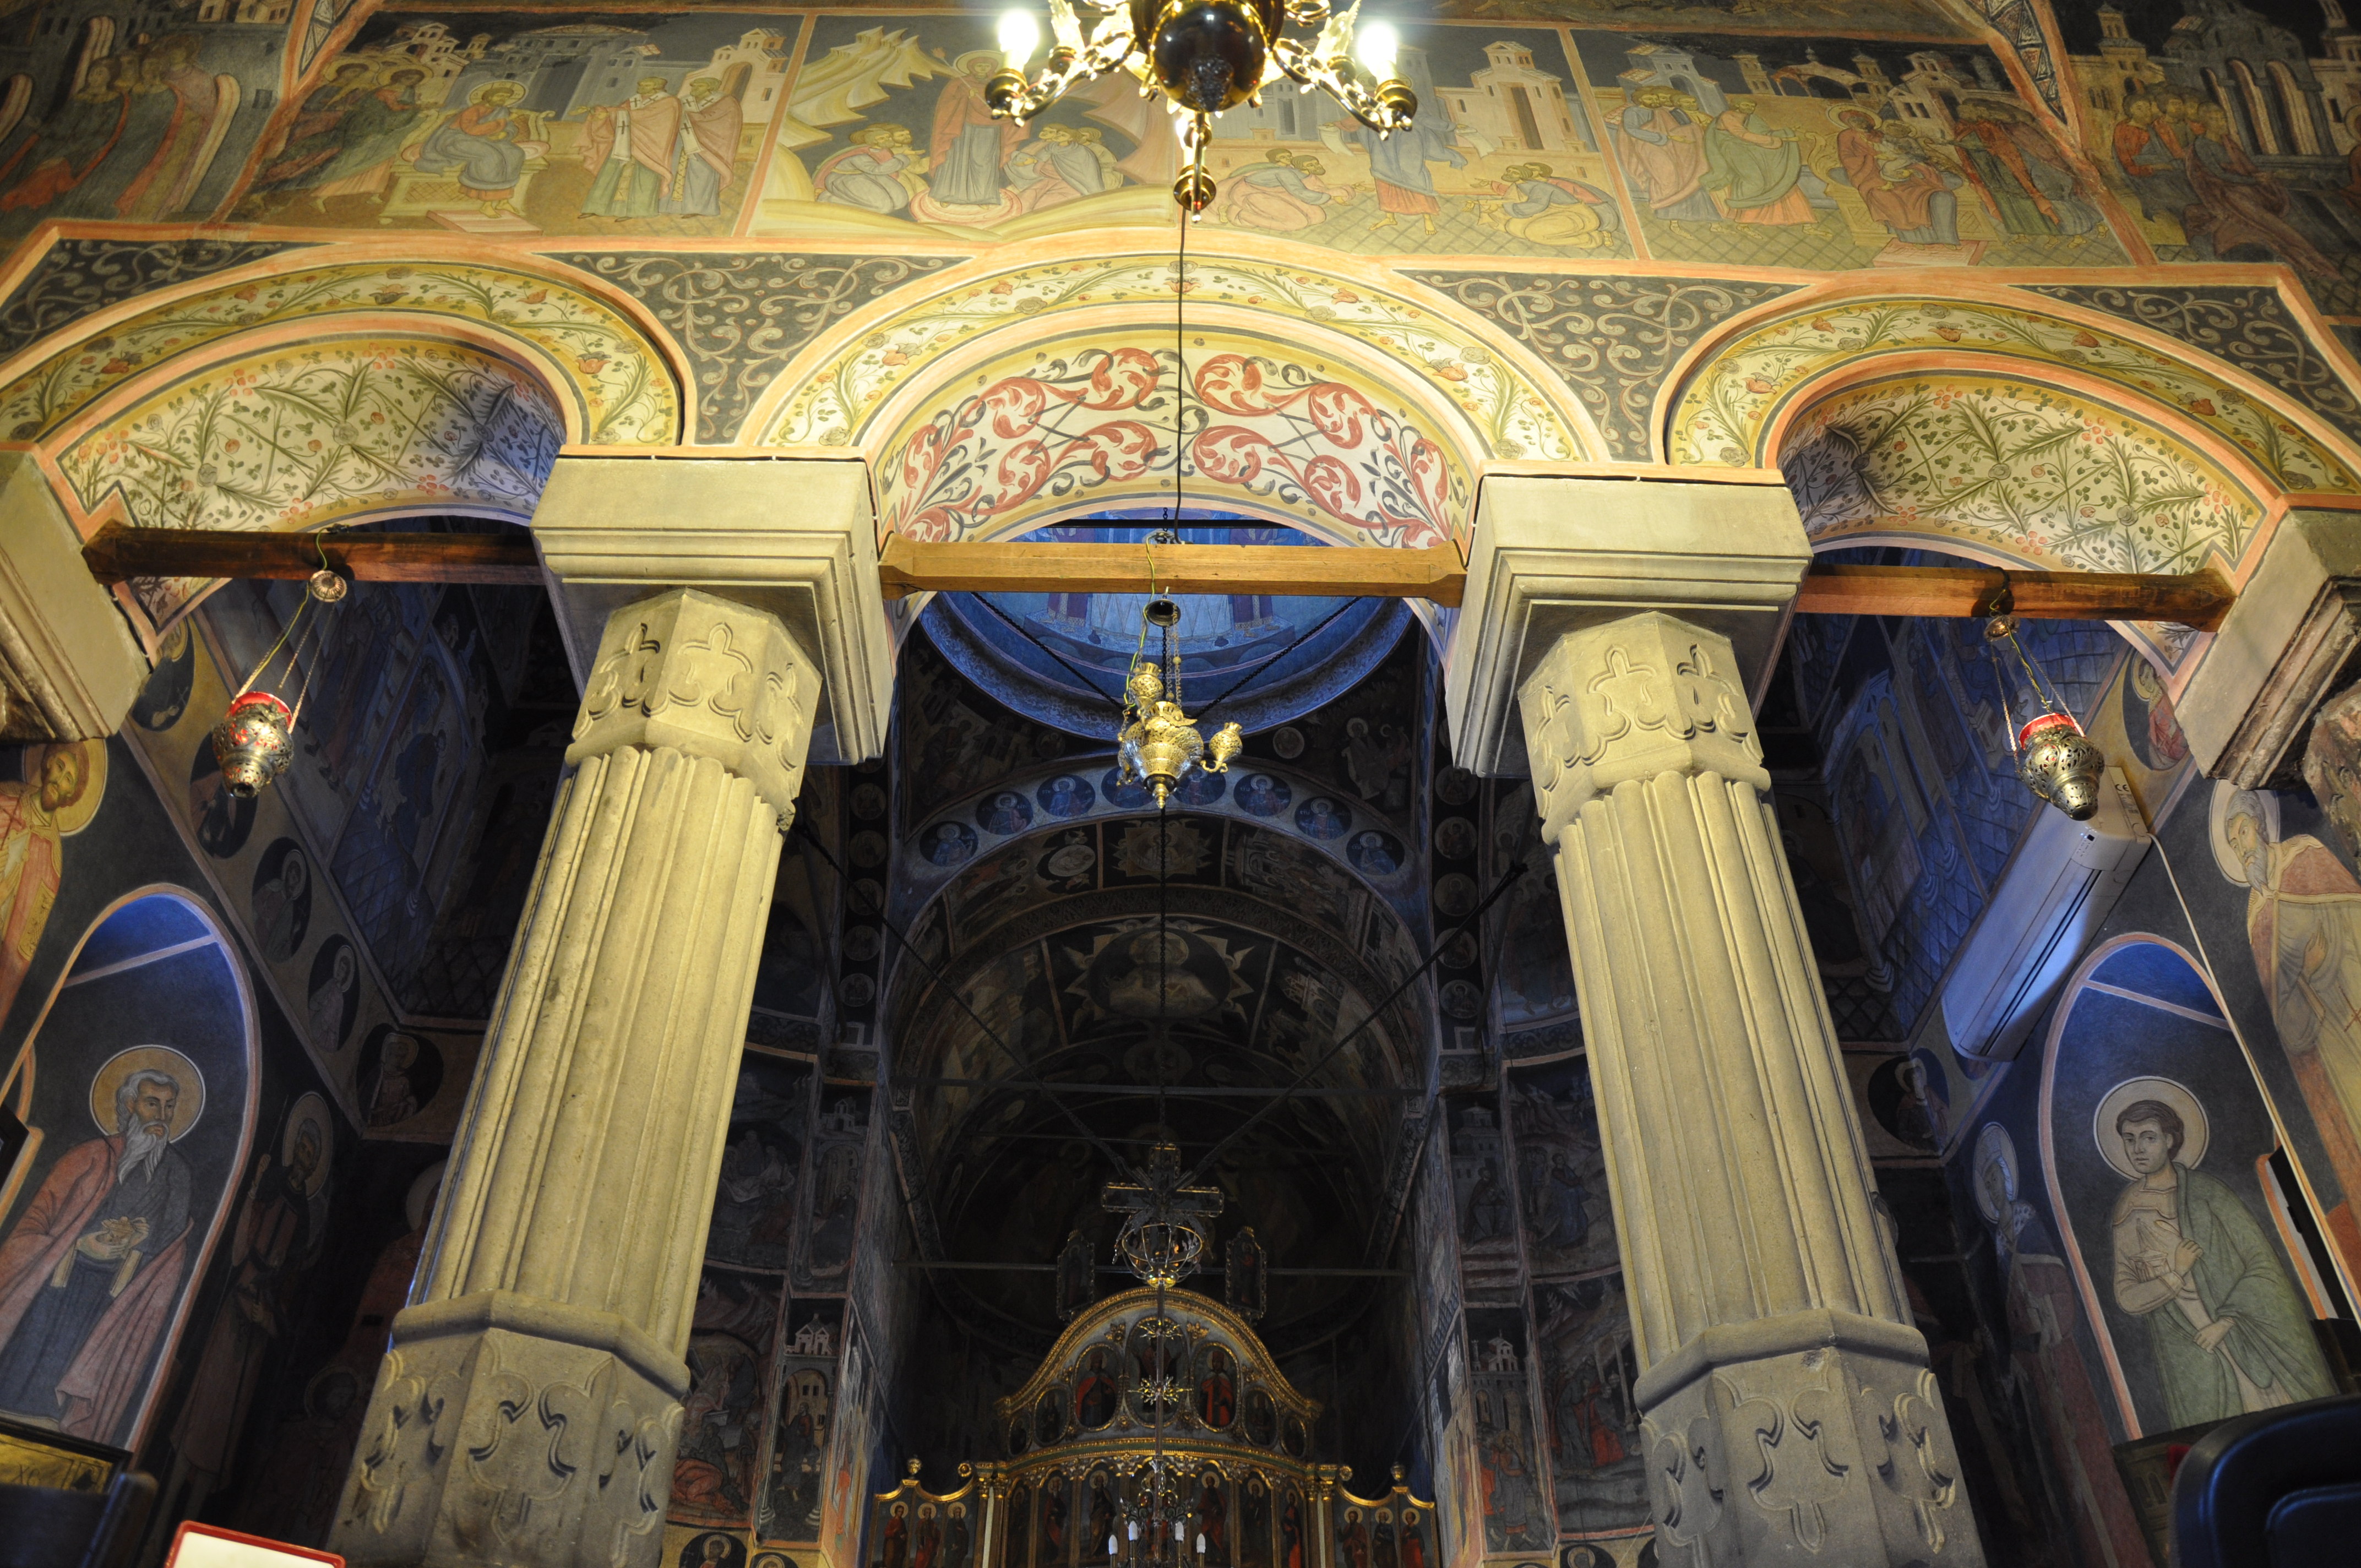
architecture, photography, building, photo, arch, religion, church, cathedral, chapel, christian, place of worship, photos, capital, religious, free, cool image, de, temple, churches, synagogue, fotografie, christianity, romana, style, arc, orthodox, eastern, basilica, romania, bucharest, bor, biserica, arhitectura, orthodoxy, romanian, ortodoxa, ortodoxia, ortodoxie, cretinism, cretin, ecclesiastical, bisericeasc, cladire, edificiu, capitel, bucuresti, brancovenesc, cretulescu, kretzulescu, kretulescu, cretzulescu, ancient history